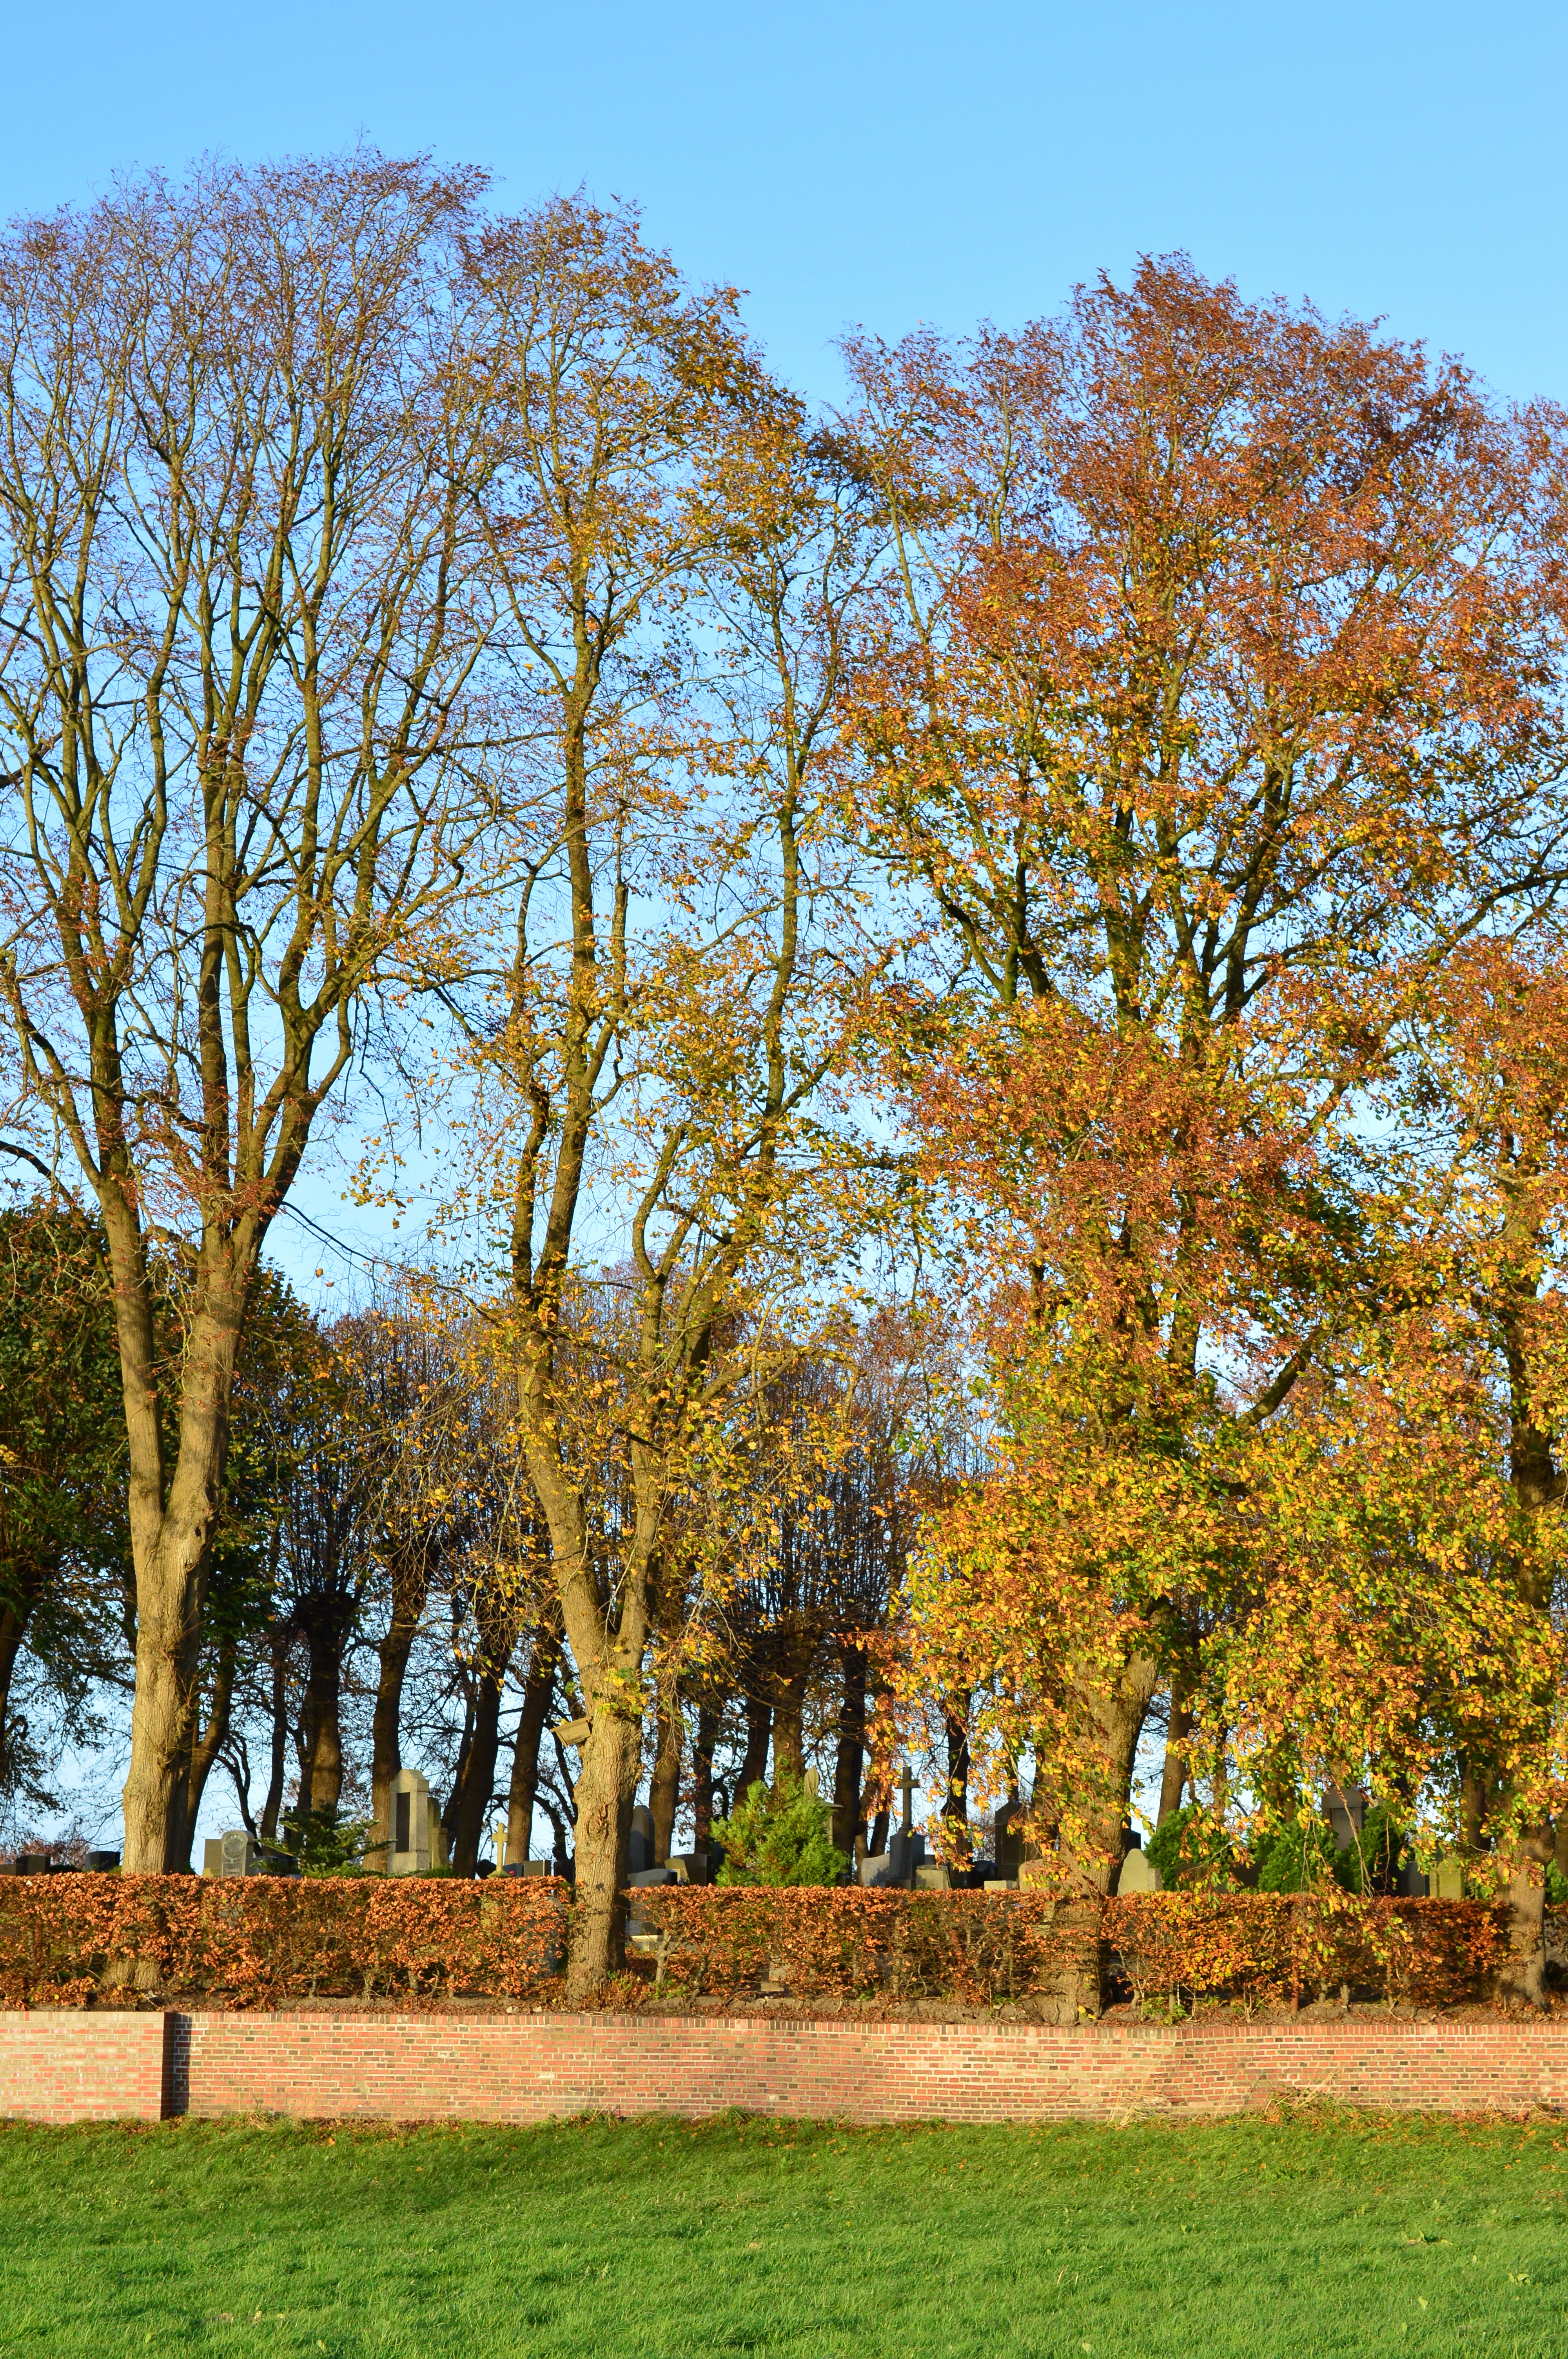
landscape, tree, grass, plant, sky, meadow, leaf, autumn, park, season, trees, leaves, deciduous, oak, grove, woodland, mood, fall color, leaves in the autumn, golden autumn, autumn colours, rural area, flowering plant, woody plant, land plant